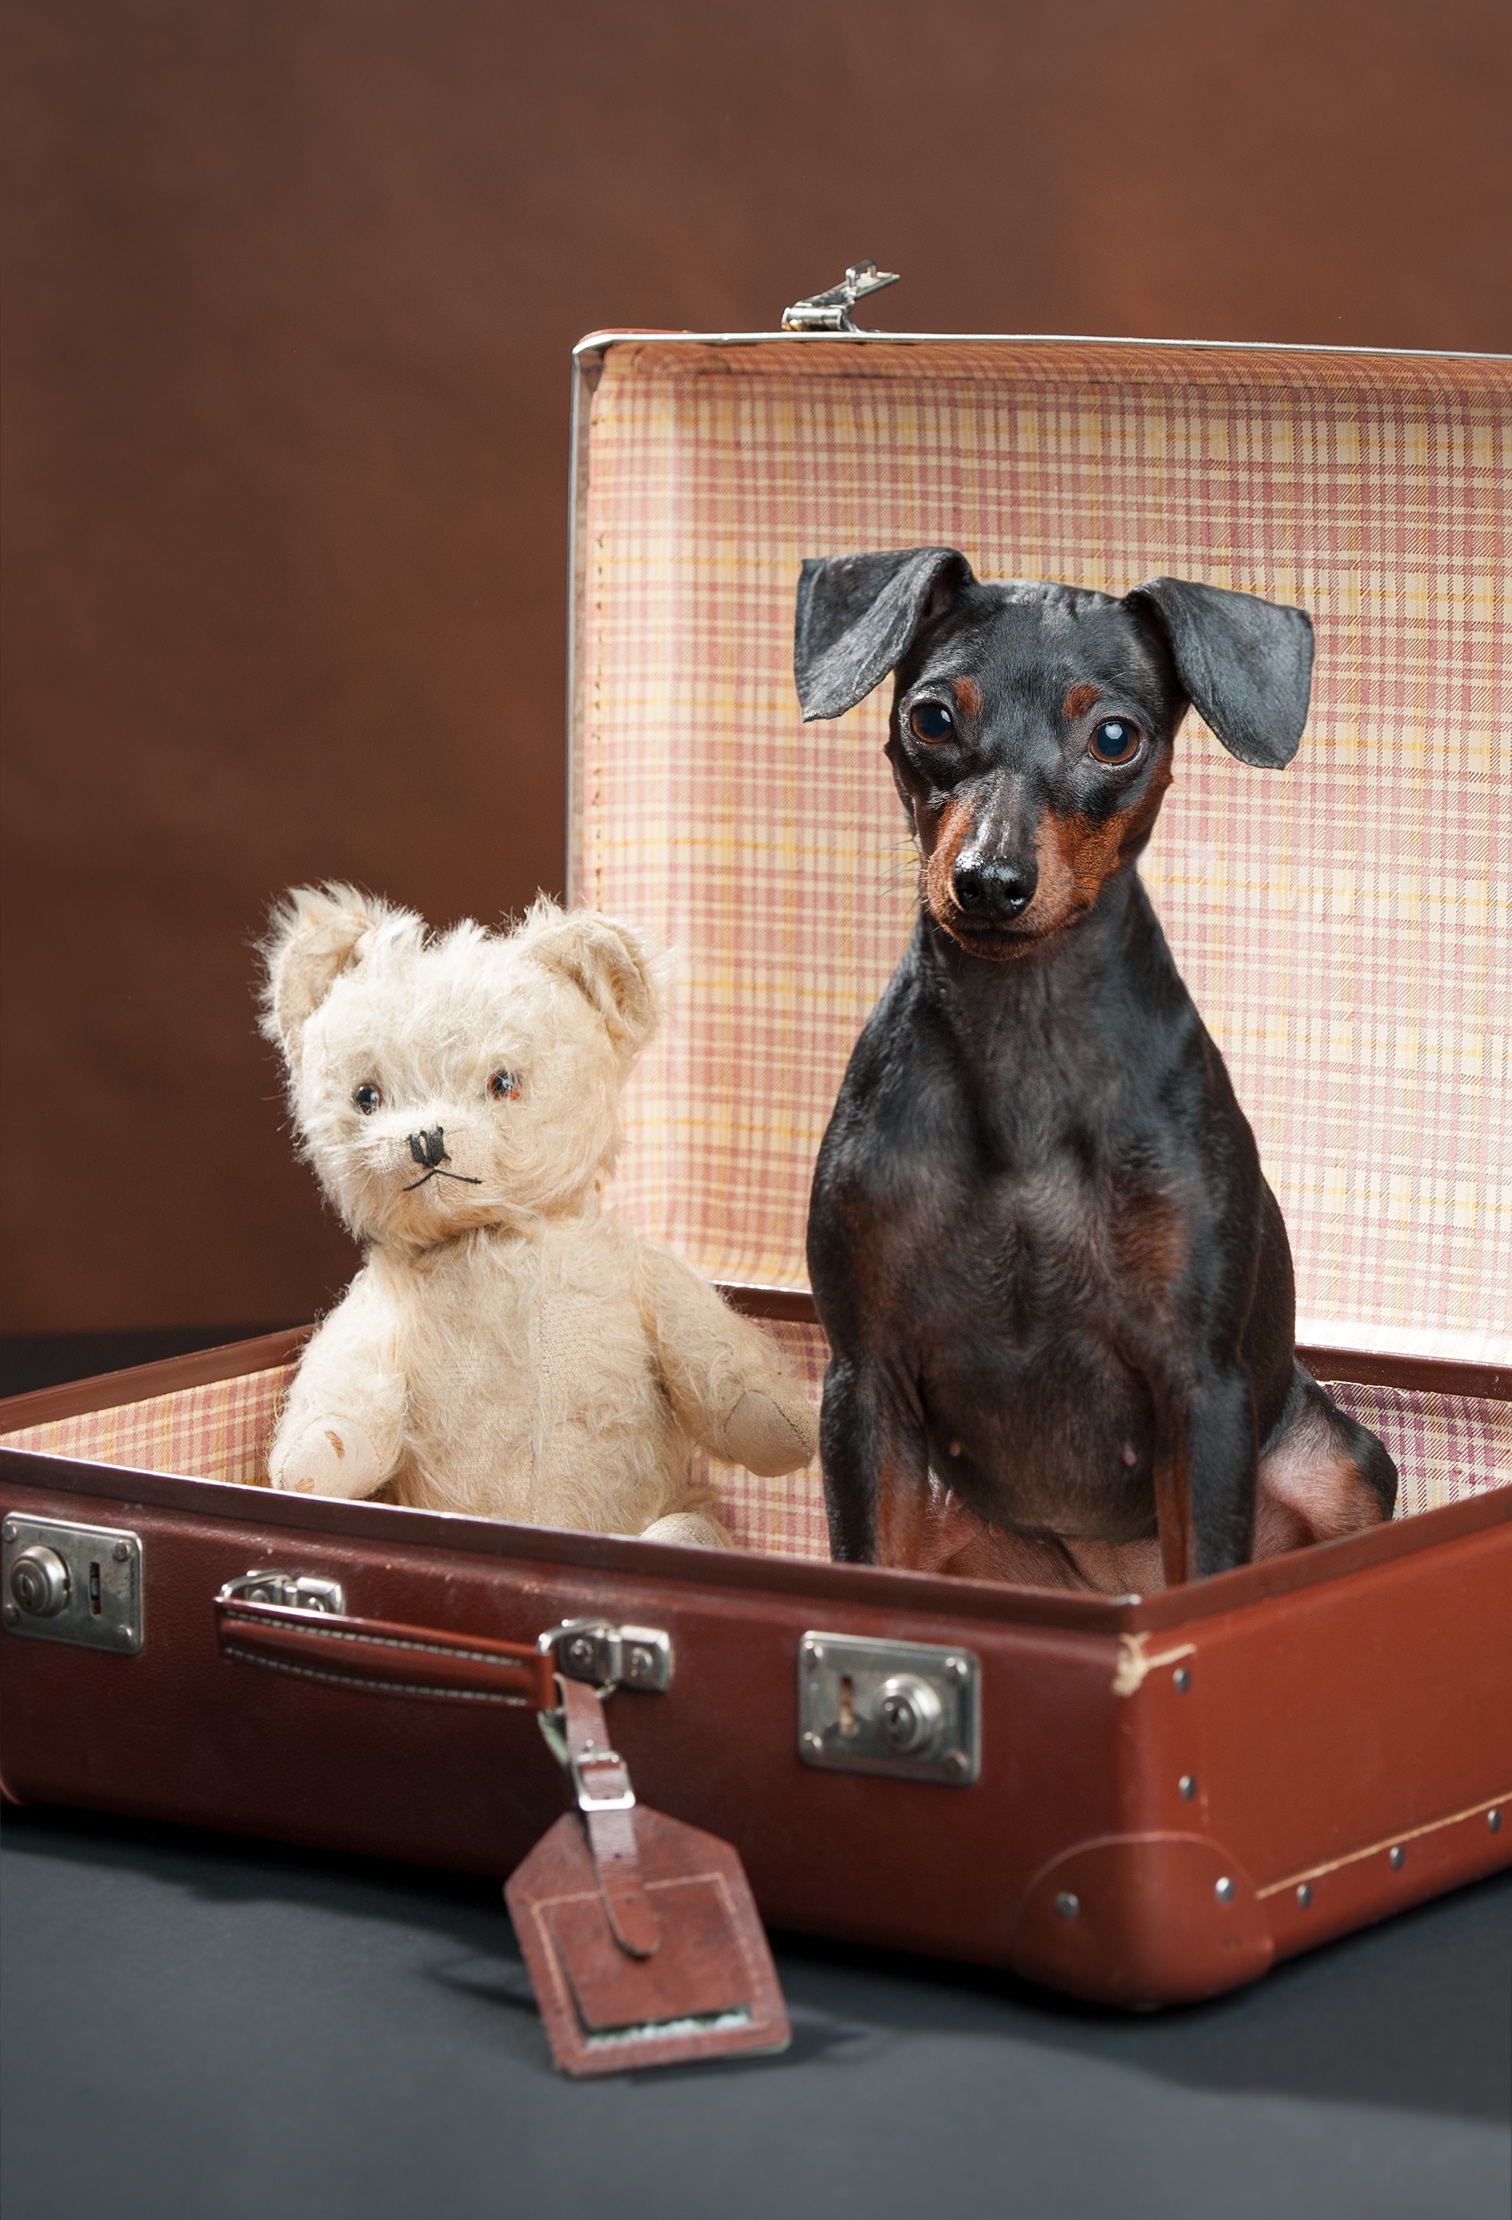
dog, bear, teddy, animals, cute, luggage, curious